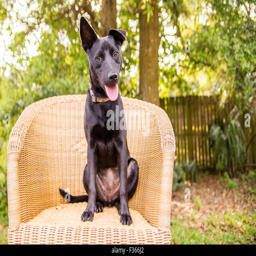
cute black dog sitting on a chair